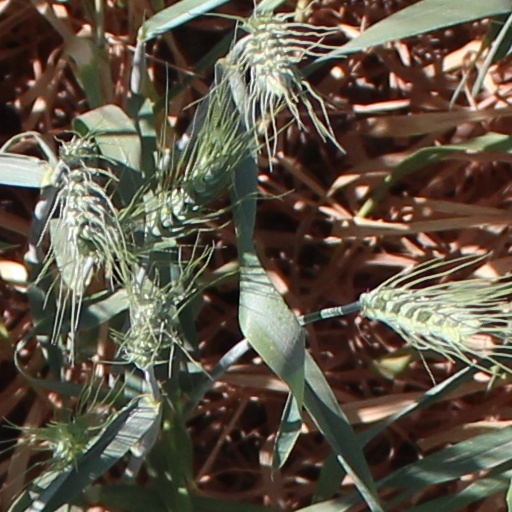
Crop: wheat